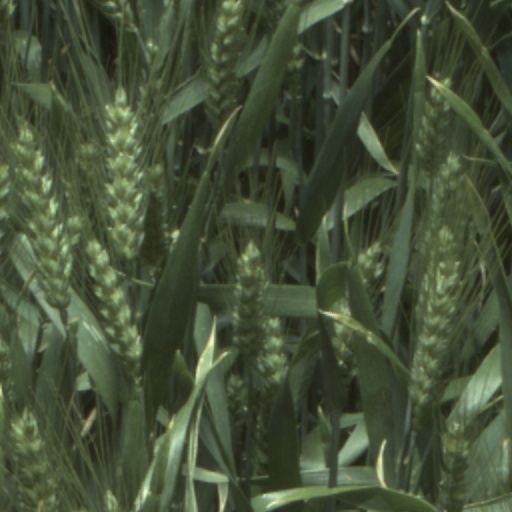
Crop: wheat